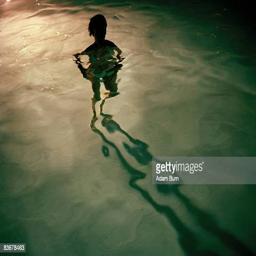
a young woman standing in a swimming pool at night , silhouette